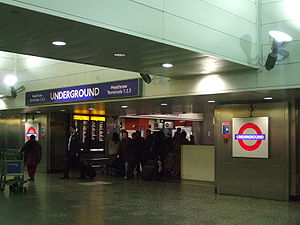
Piccadilly line / Stationer / Heathrow-gren
Piccadilly line er en London Underground-bane, farvet mørkeblå på netværkskortet. Den er den fjerde travleste bane i Underground-netværket set på årligt passagertal med 210.000.000. Den er primært en dybtliggende bane, der løber fra Nord- til Vestlondon via Zone 1, med et antal overjordiske strækninger, primært i de vestlige dele. Af de 53 stationer, som betjenes, er 25 underjordiske. Den er systemets næstlængste bane, kun overgået af Central line. Den betjener mange af Londons største turistattraktioner, inkl. Harrods, Hyde Park, Buckingham Palace, Piccadilly Circus, Leicester Square og Covent Garden, så vel som Englands største lufthavn, Heathrow.